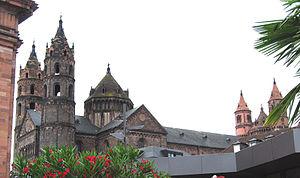
Le diocèse de Mayence est une église particulière de l'Église catholique latine en Allemagne. Son siège est la cathédrale Saint-Martin de Mayence dédiée à Martin de Tours. Érigé au IVᵉ siècle, il est élevé au rang d'archidiocèse métropolitain au VIIIᵉ siècle. Au XIIᵉ siècle, l'archevêque de Mayence devient prince-électeur du Saint-Empire romain germanique. En 1803, le siège archiépiscopal est transféré à Ratisbonne. Depuis 1821, le diocèse couvre le territoire de l'ancien grand-duché de Hesse et est suffragant de l'archidiocèse de Fribourg. L'évêque de Mayence est actuellement Mᵍʳ Peter Kohlgraf depuis avril 2017, vicaire général depuis le 27 août 2017 Udo Bentz.